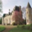
Label: castle